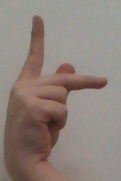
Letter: dha